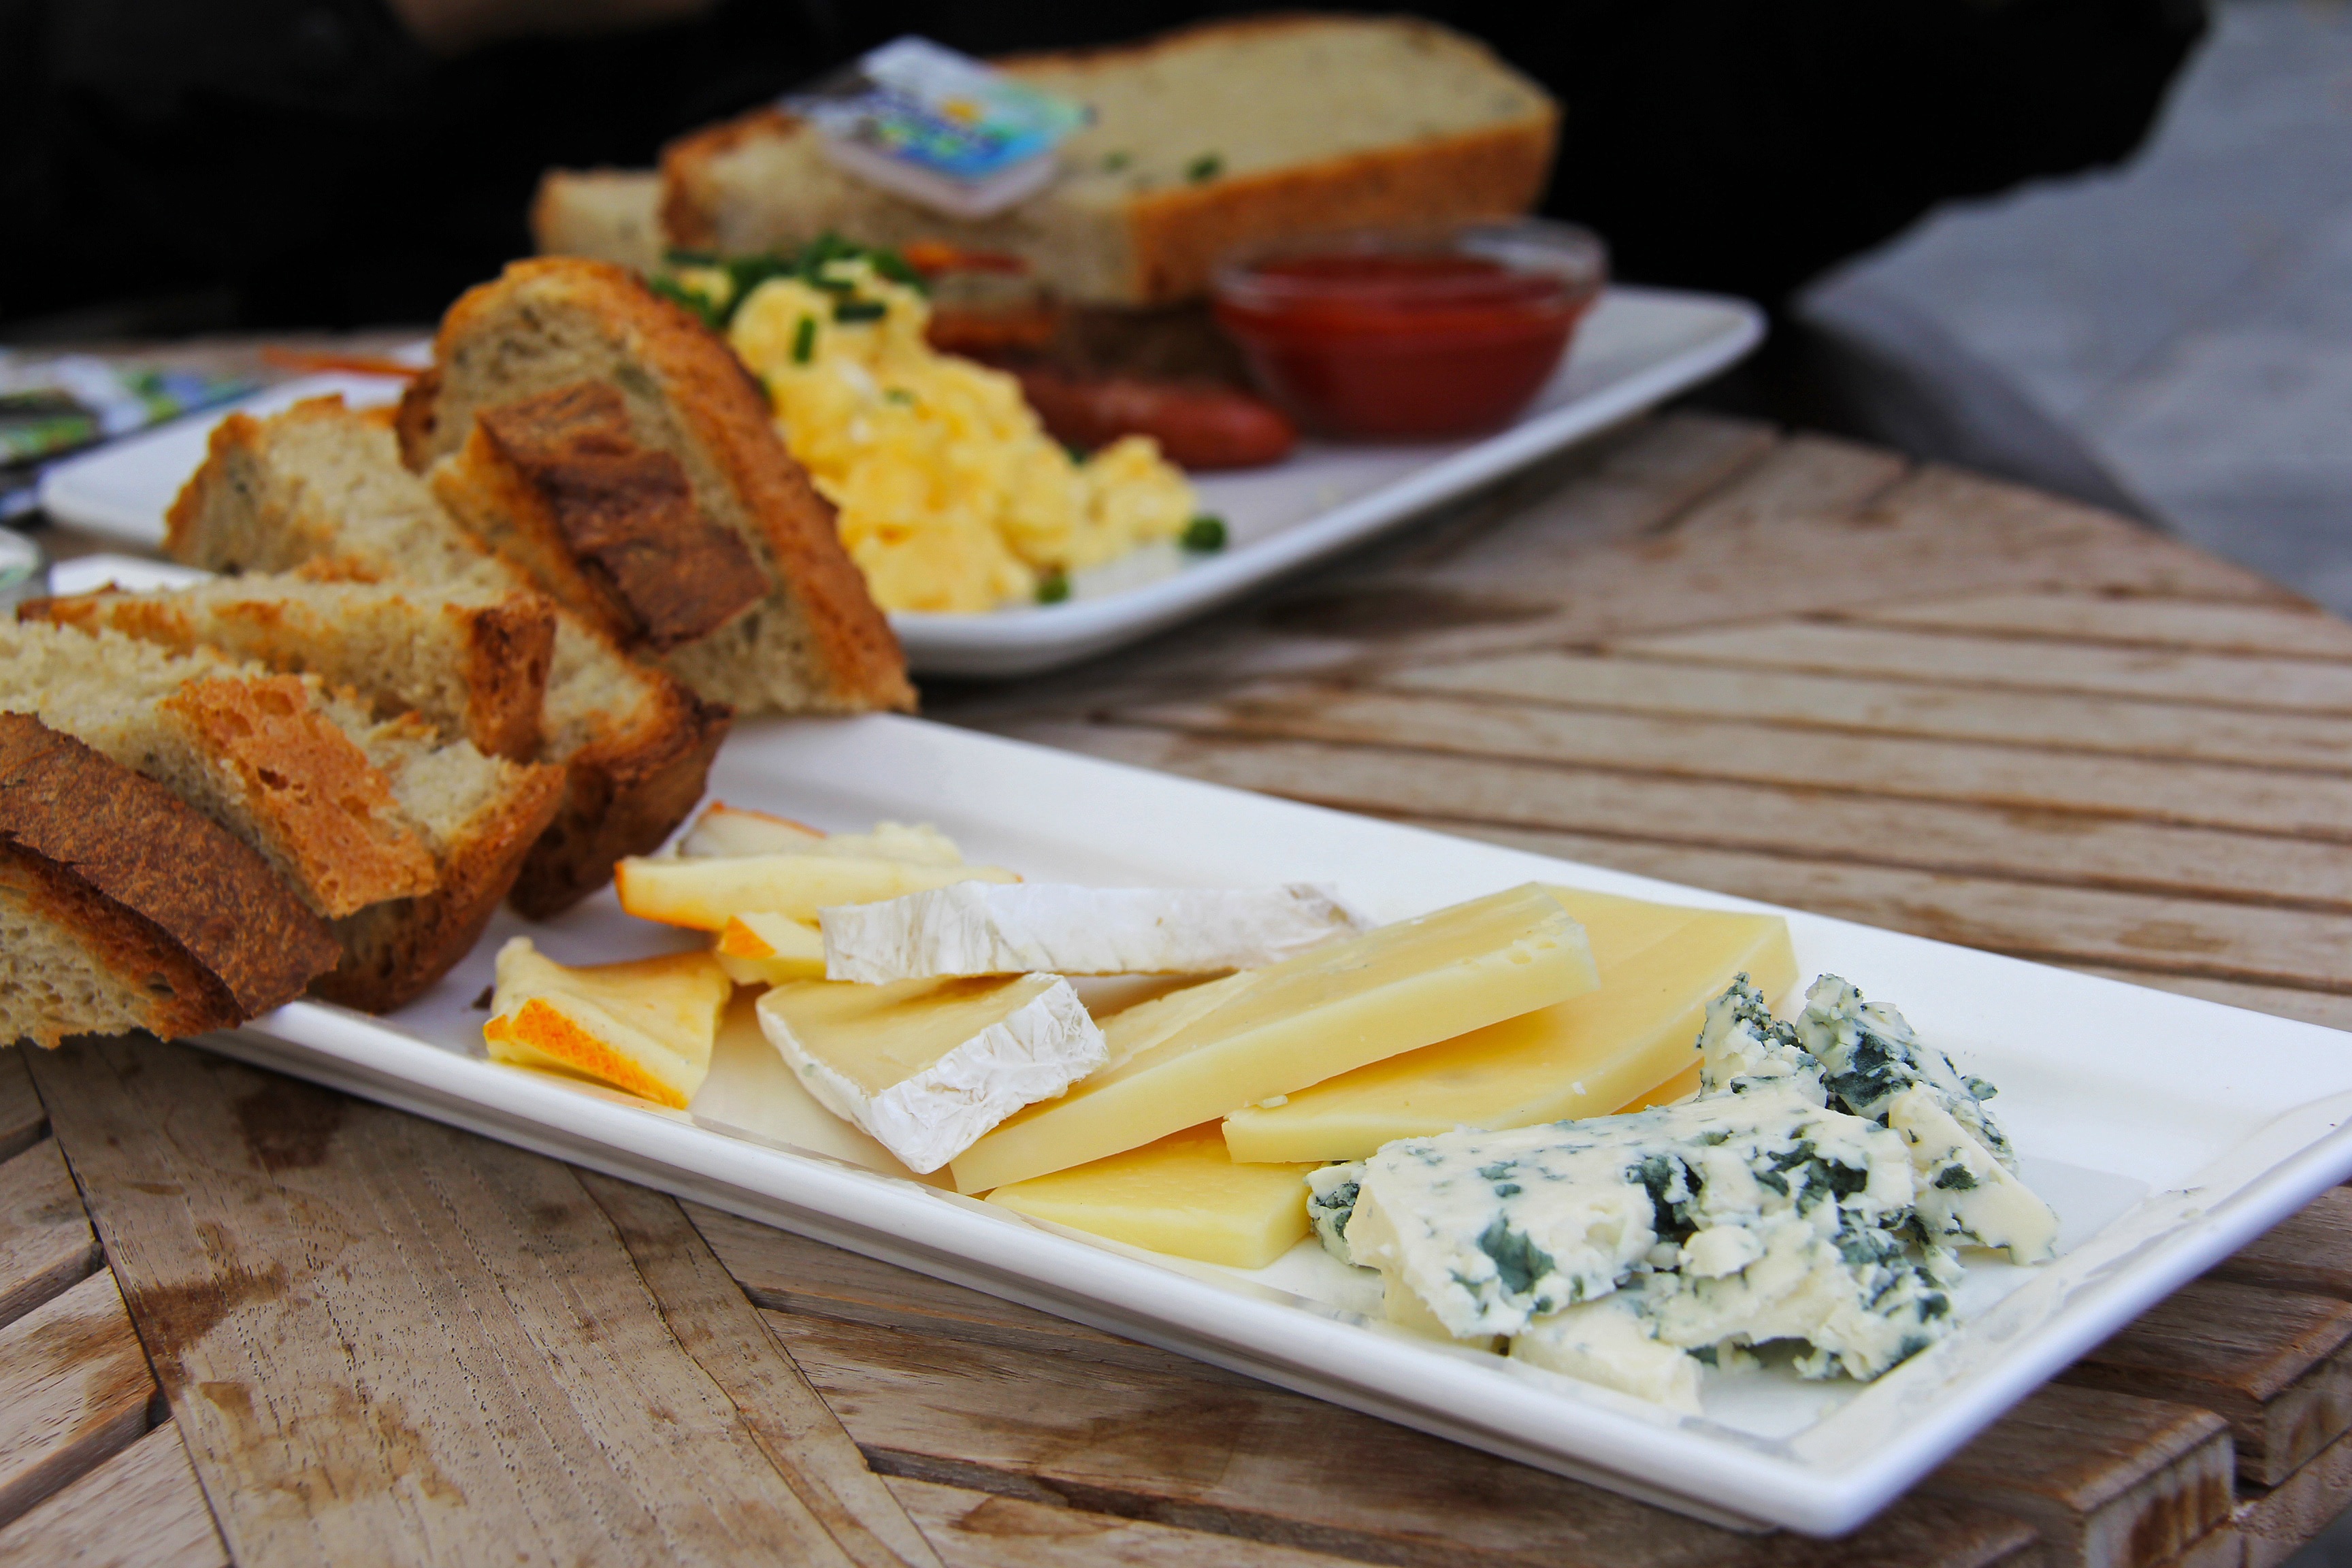
cafe, coffee, restaurant, europe, dish, meal, food, produce, vegetable, fish, breakfast, lunch, cuisine, beef, bread, cheese, bacon, eggs, cucumber, denmark, copenhagen, european, vegetarian food, danish, danish herrings, lunch food, skipperkroen restaurant, european cuisine